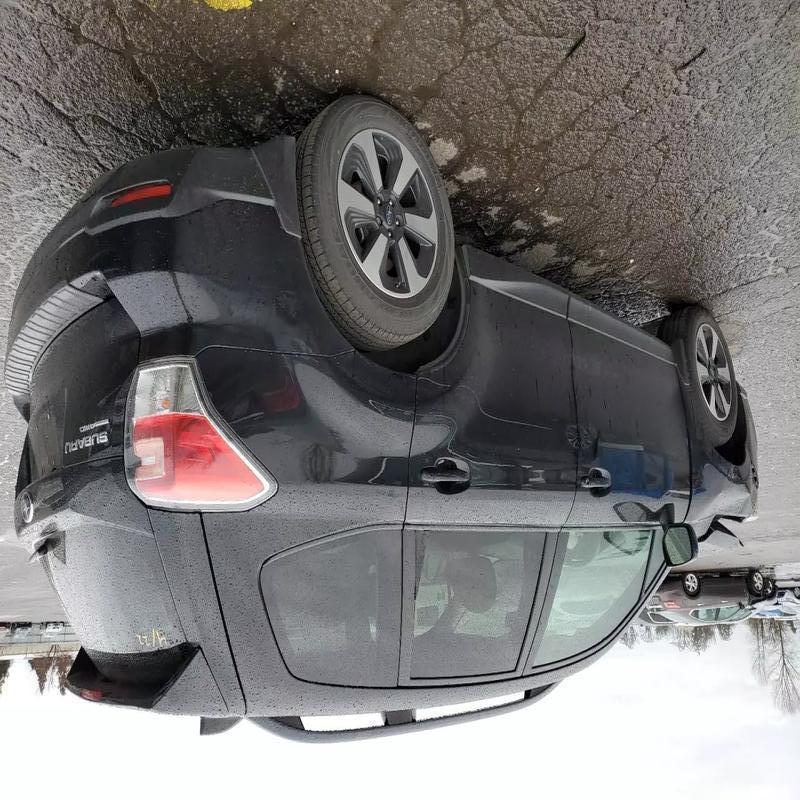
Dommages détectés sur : aile avant gauche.
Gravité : mineur